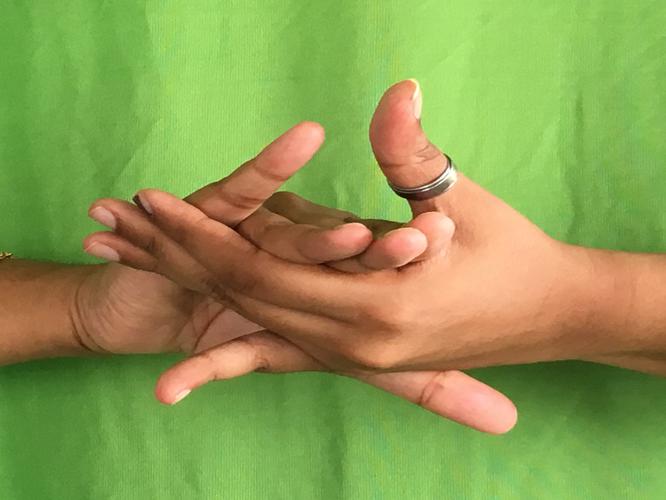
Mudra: Kurma
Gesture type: double_hand